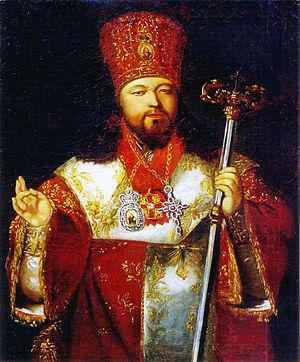
Augustin fut métropolite de Moscou du 1812 à 1819.